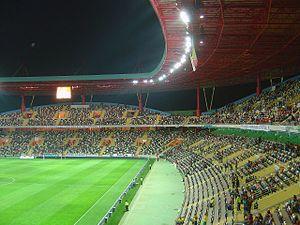
Le Stade municipal d'Aveiro est un stade de football situé à Aveiro au Portugal.